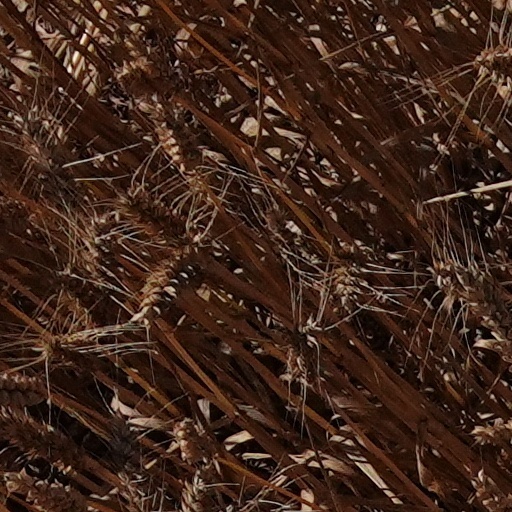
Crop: wheat